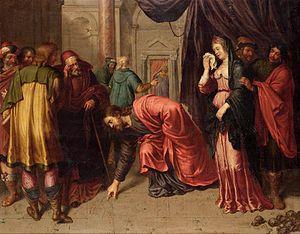
Pieter van Lint, né le 28 juin 1609 à Anvers, où il meurt le 25 septembre 1690, est un peintre flamand de l'époque baroque.